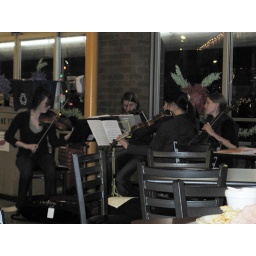
High school girls playing in a market